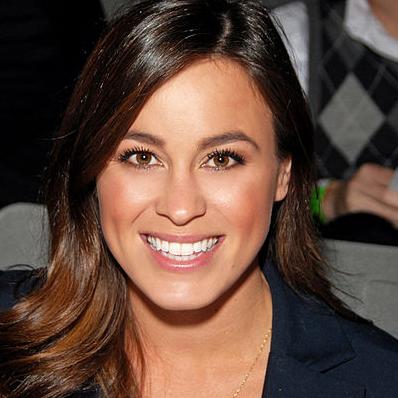
Age: 24